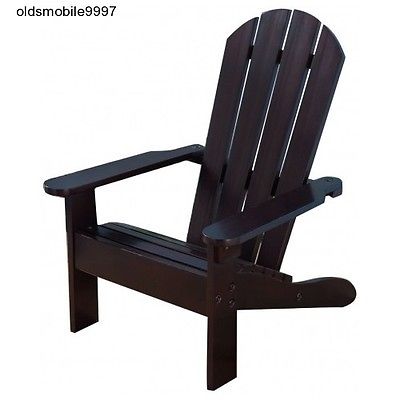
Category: chair